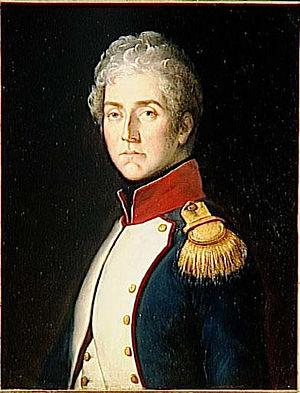
Commandé par Louis-Philippe pour le musée historique de Versailles en 1834
Gabriel-Jean-Joseph Molitor est un militaire français né le 7 mars 1770 à Hayange et mort le 28 juillet 1849 à Paris.